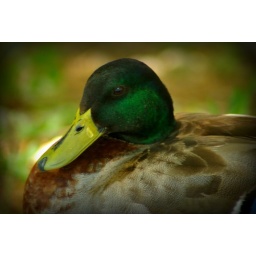
Just chillin under a tree by the river